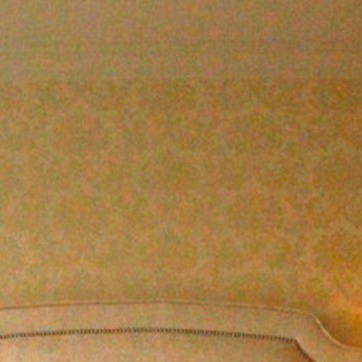
Material: wallpaper